History of Chinese Americans

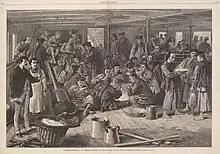
Chinese emigration to America: sketch on board the steam-ship Alaska, bound for San Francisco. From "Views of Chinese"" published in "The Graphic" and "Harper's Weekly". April 29, 1876

In the 19th century, Sino–U.S. maritime trade began the history of Chinese Americans. At first only a handful of Chinese came, mainly as merchants, former sailors, to America. The first Chinese people of this wave arrived in the United States around 1815. Subsequent immigrants that came from the 1820s up to the late 1840s were mainly men. In 1834, Afong Moy became the first female Chinese immigrant to the United States; she was brought to New York City from her home of Guangzhou by Nathaniel and Frederick Carne, who exhibited her as "the Chinese Lady". By 1848, there were 325 Chinese Americans. 323 more immigrants came in 1849, 450 in 1850 and 20,000 in 1852 (2,000 in 1 day). By 1852, there were 25,000; over 300,000 by 1880: a tenth of the Californian population—mostly from six districts of Canton (Guangdong) province—who wanted to make their fortune in the 1849-era California Gold Rush. However, the Chinese not only came for the gold rush in California, but also helped build the First Transcontinental Railroad, worked Southern plantations after the Civil War, and participated in establishing California agriculture and fisheries. Many were also fleeing the Taiping Rebellion and the Punti-Hakka Clan Wars that affected their region.